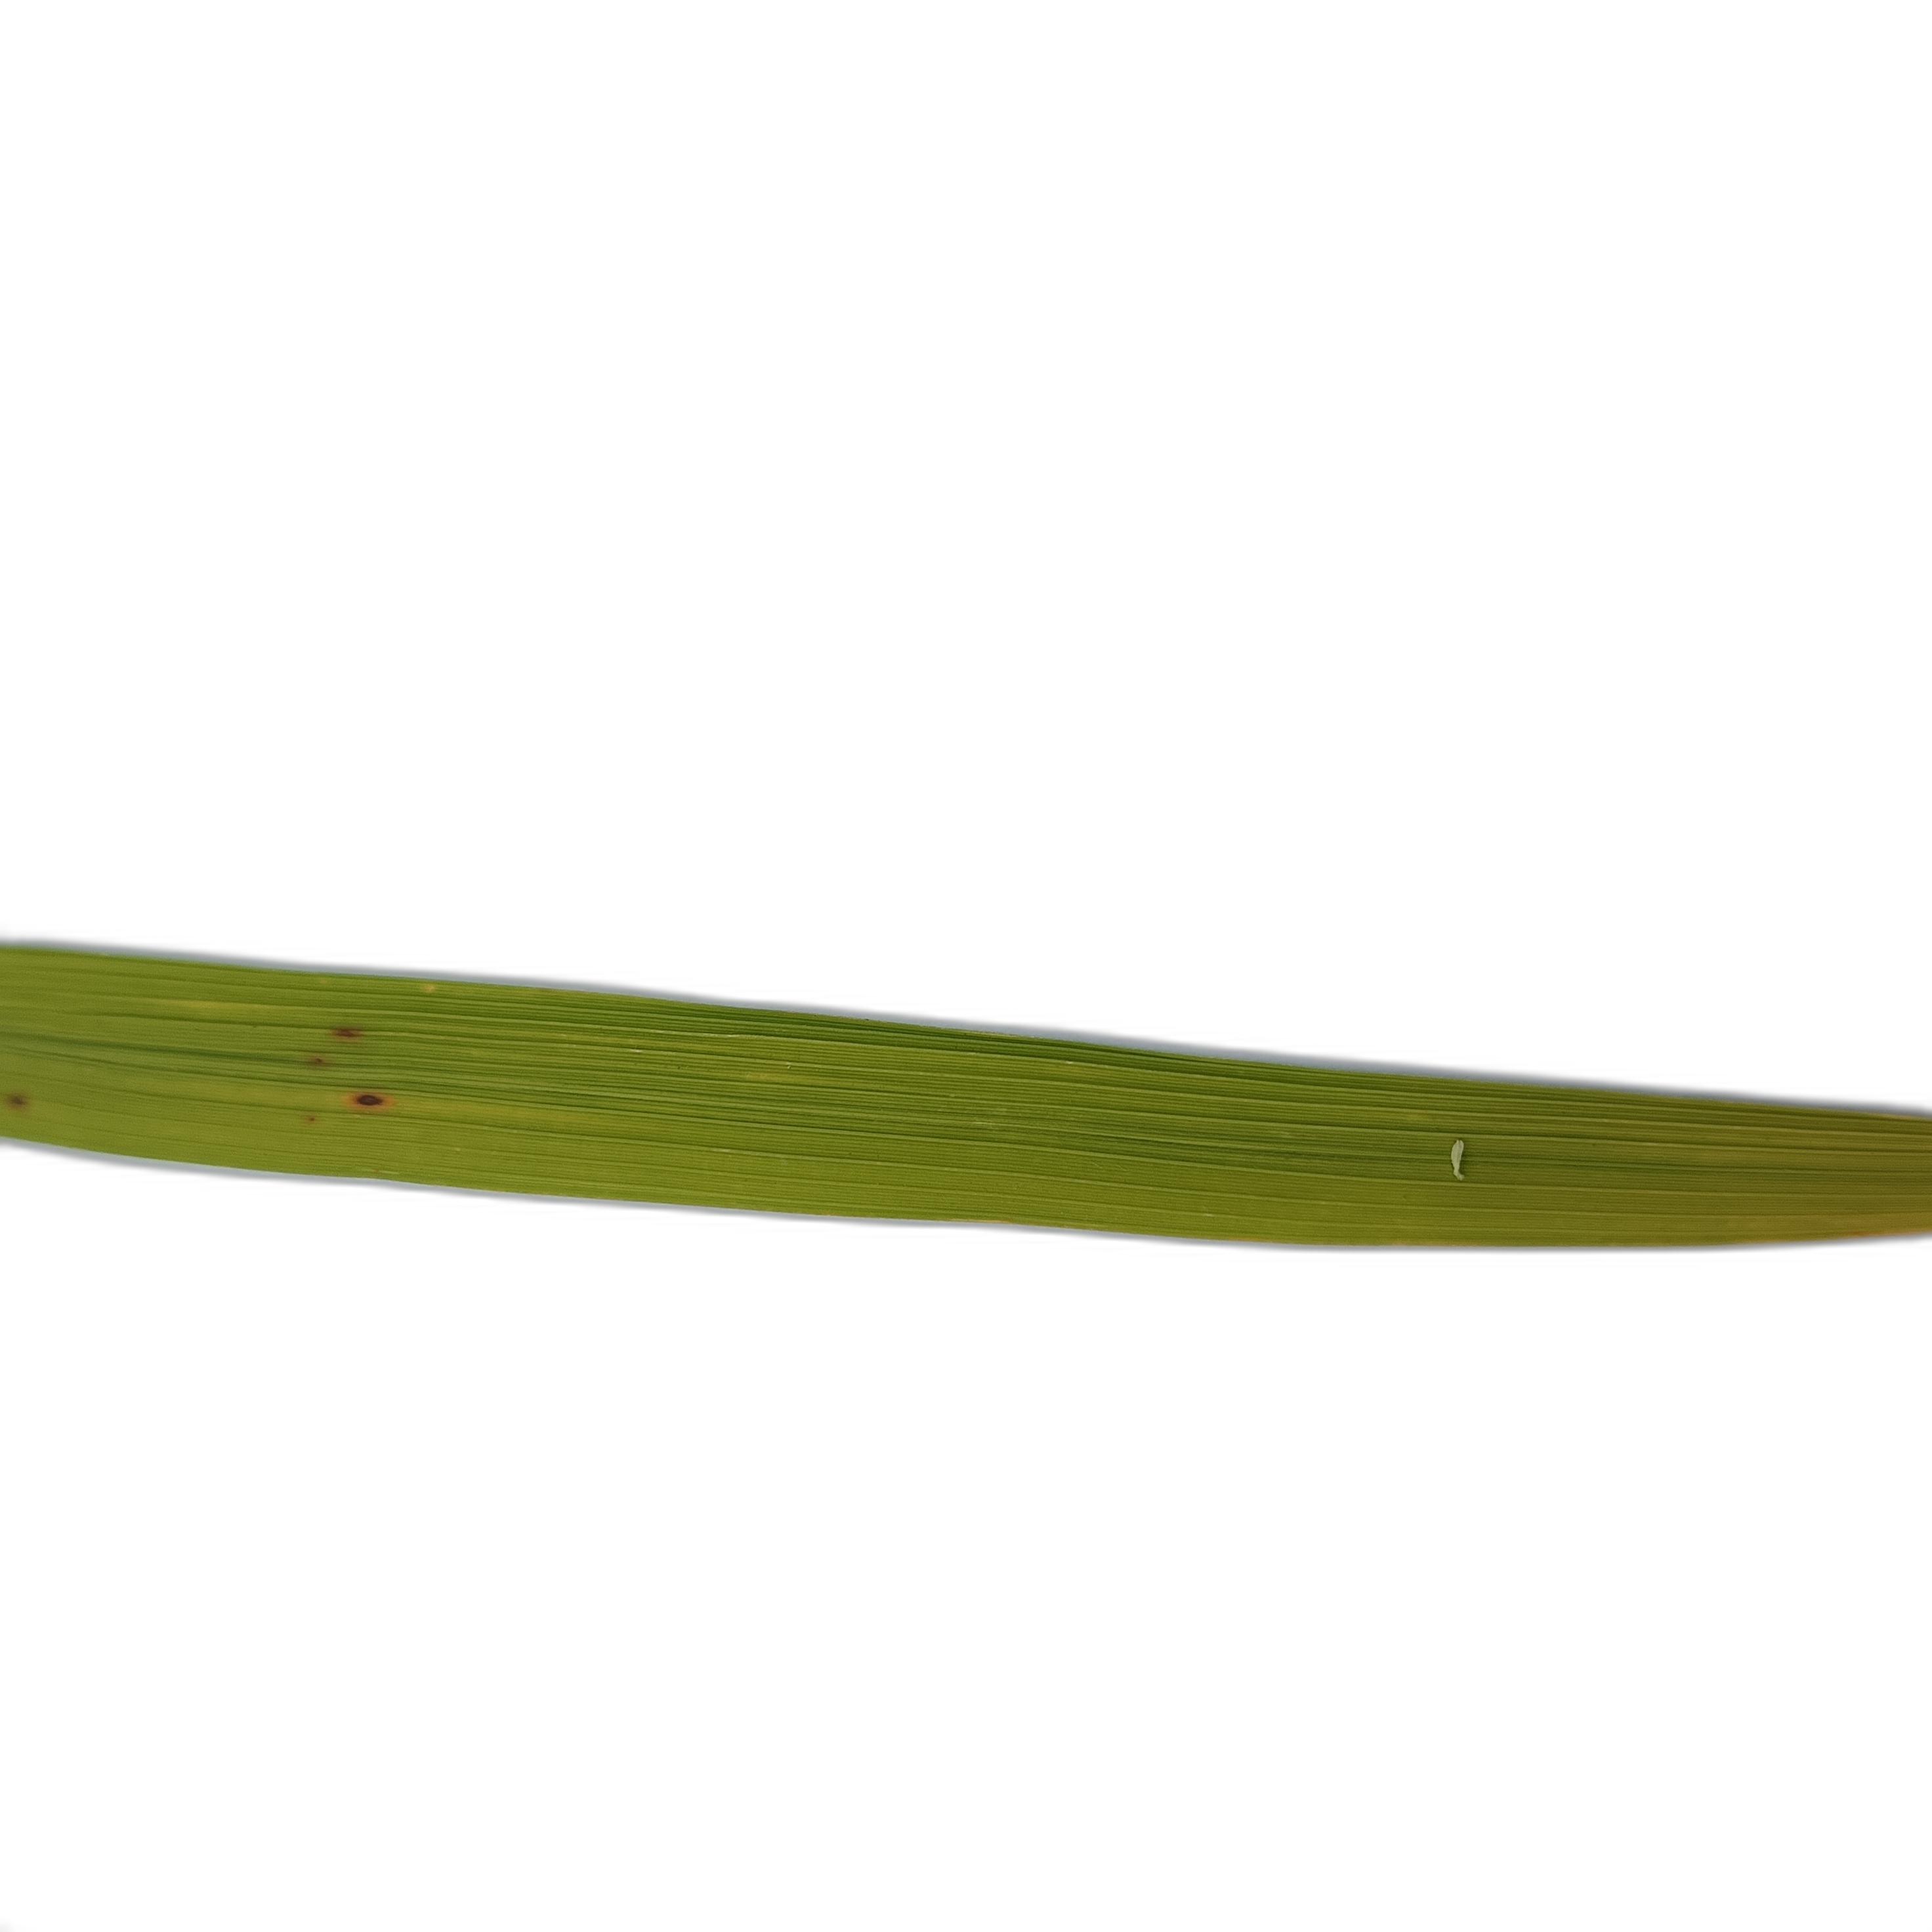
Label: Rice Blast